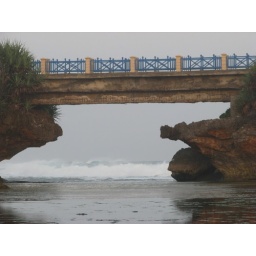
bridge over trouble water